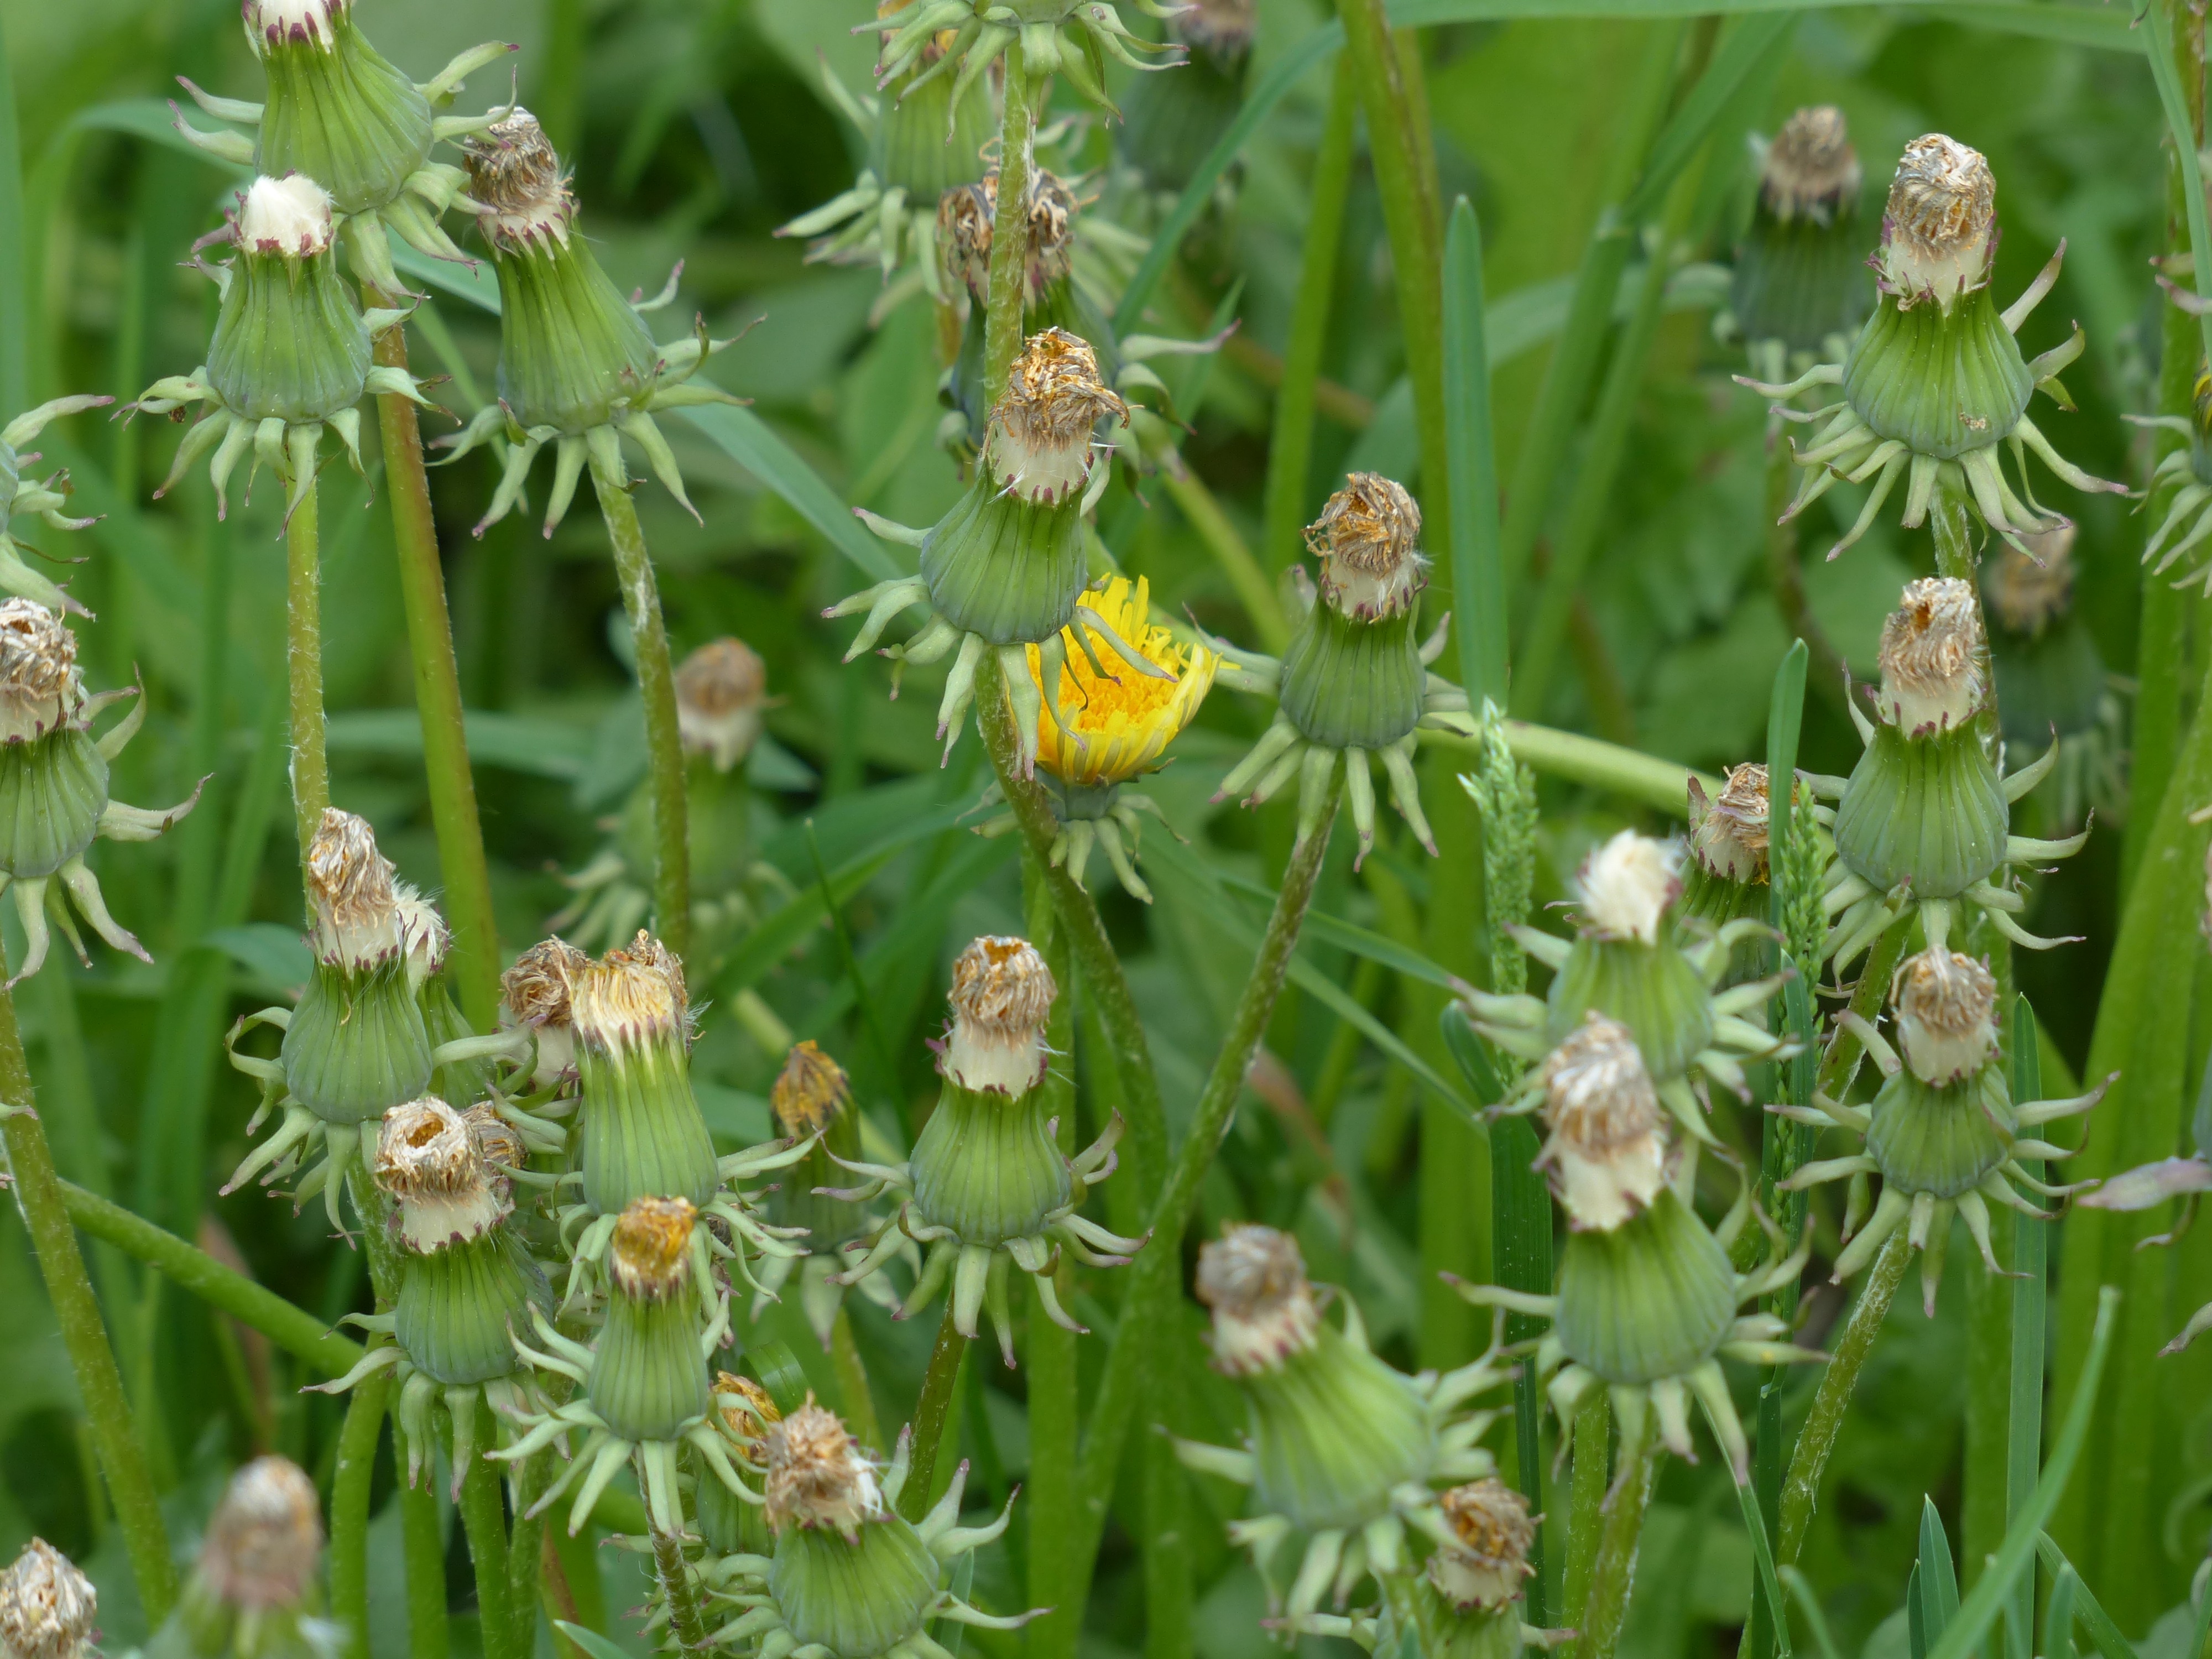
plant, meadow, dandelion, flower, summer, spring, produce, botany, garden, flora, wildflower, weed, pointed flower, asteraceae, taraxacum, faded, composites, inflorescence, flowering plant, common dandelion, grassland plants, taraxacum sect ruderalia, land plant, leontodon